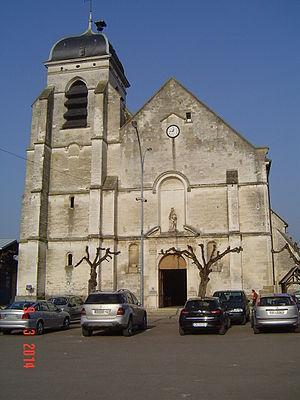
Aix-en-Othe - L'église